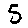
Label: 5